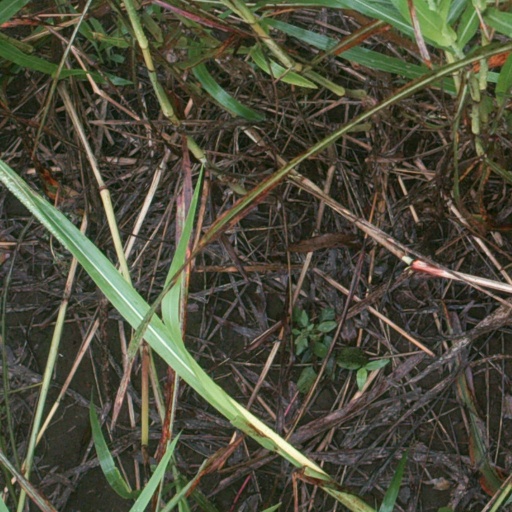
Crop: sorghum